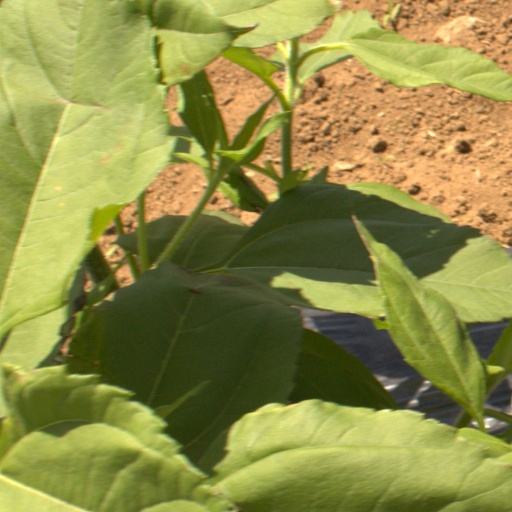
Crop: Jerusalem artichoke